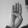
ASL letter: B